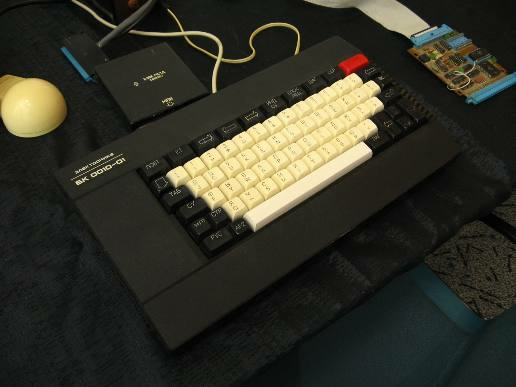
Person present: No